BRP Andrés Bonifacio (PF-7)

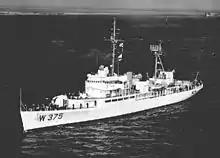
as USCGC "Chincoteague" (WAVP-375) circa 1964

In 1949 the U.S. Navy loaned "Chincoteague" to the United States Coast Guard, in which she was commissioned as the "Casco"-class Coast Guard cutter USCGC "Chincoteague" (WAVP-375). She was reclassified as a high endurance cutter, redesignated WHEC-375, and transferred permanently from the Navy to the Coast Guard in 1966. Her primary duty was to patrol ocean stations in the North Atlantic Ocean, providing weather data and engaging in search-and-rescue and law-enforcement operations. The Coast Guard decommissioned her in June 1972.